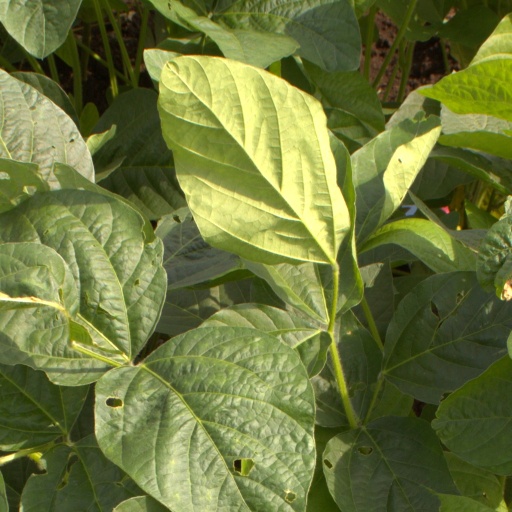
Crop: soybean